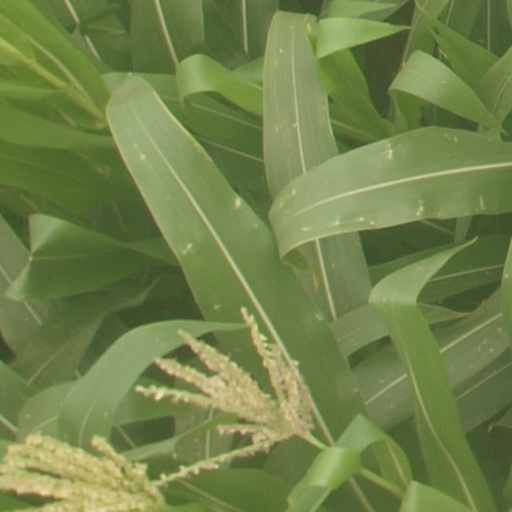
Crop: maize; corn